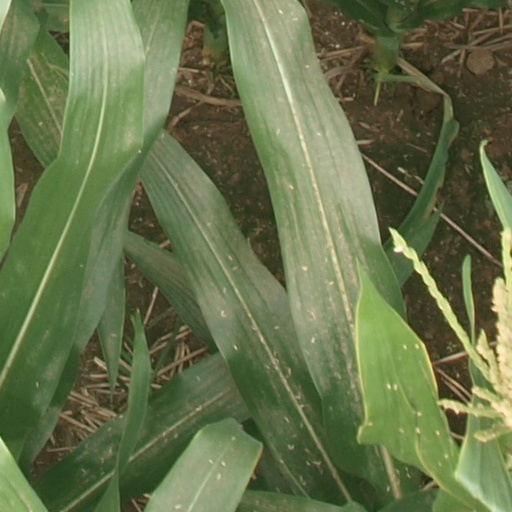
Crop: maize; corn